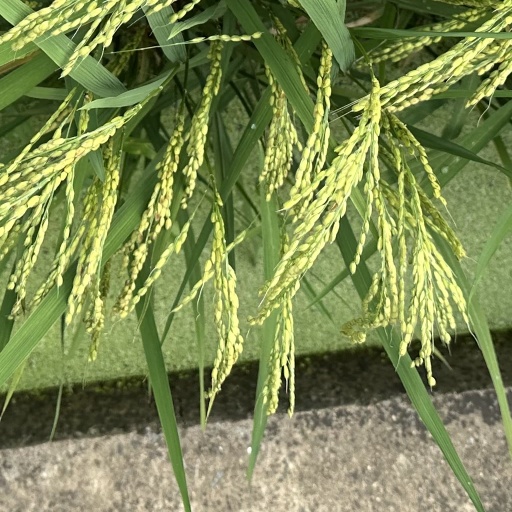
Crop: rice